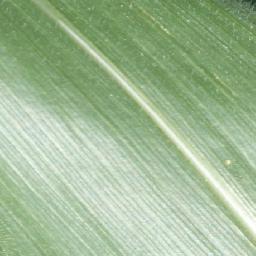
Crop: corn
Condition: (maize)_healthy